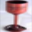
Label: cup